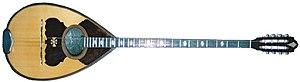
Le bouzouki est un instrument de musique répandu en Grèce, dont il est souvent considéré comme l'instrument « national » depuis le milieu du XXᵉ siècle. C'est un luth à manche long fretté, de la famille du tambur, très proche du tambur bulgare ou serbe, de la tambouritza ou du saz, dont il se différencie par les frettes fixes, l'ouïe centrale et le son plus métallique. Contrairement à une idée répandue, on trouve son ancêtre, le « tambouras » dès l'époque byzantine dans tout l'espace grec et slave, donc avant l'arrivée des Turcs dans les Balkans.